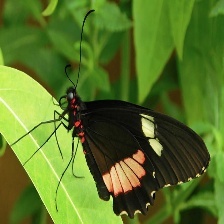
Species: ATALA
Butterfly family (ImageNet category): lycaenid_butterfly